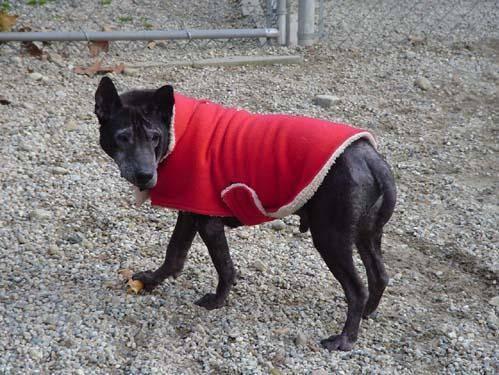
dog